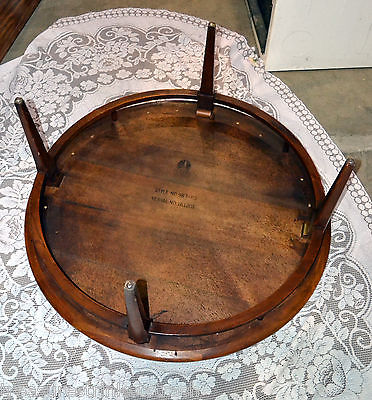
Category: table